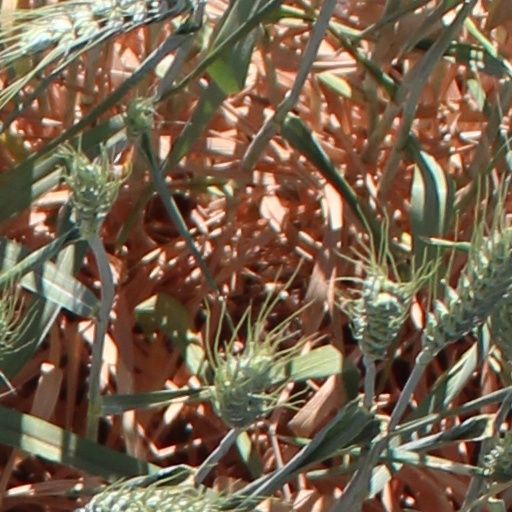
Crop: wheat